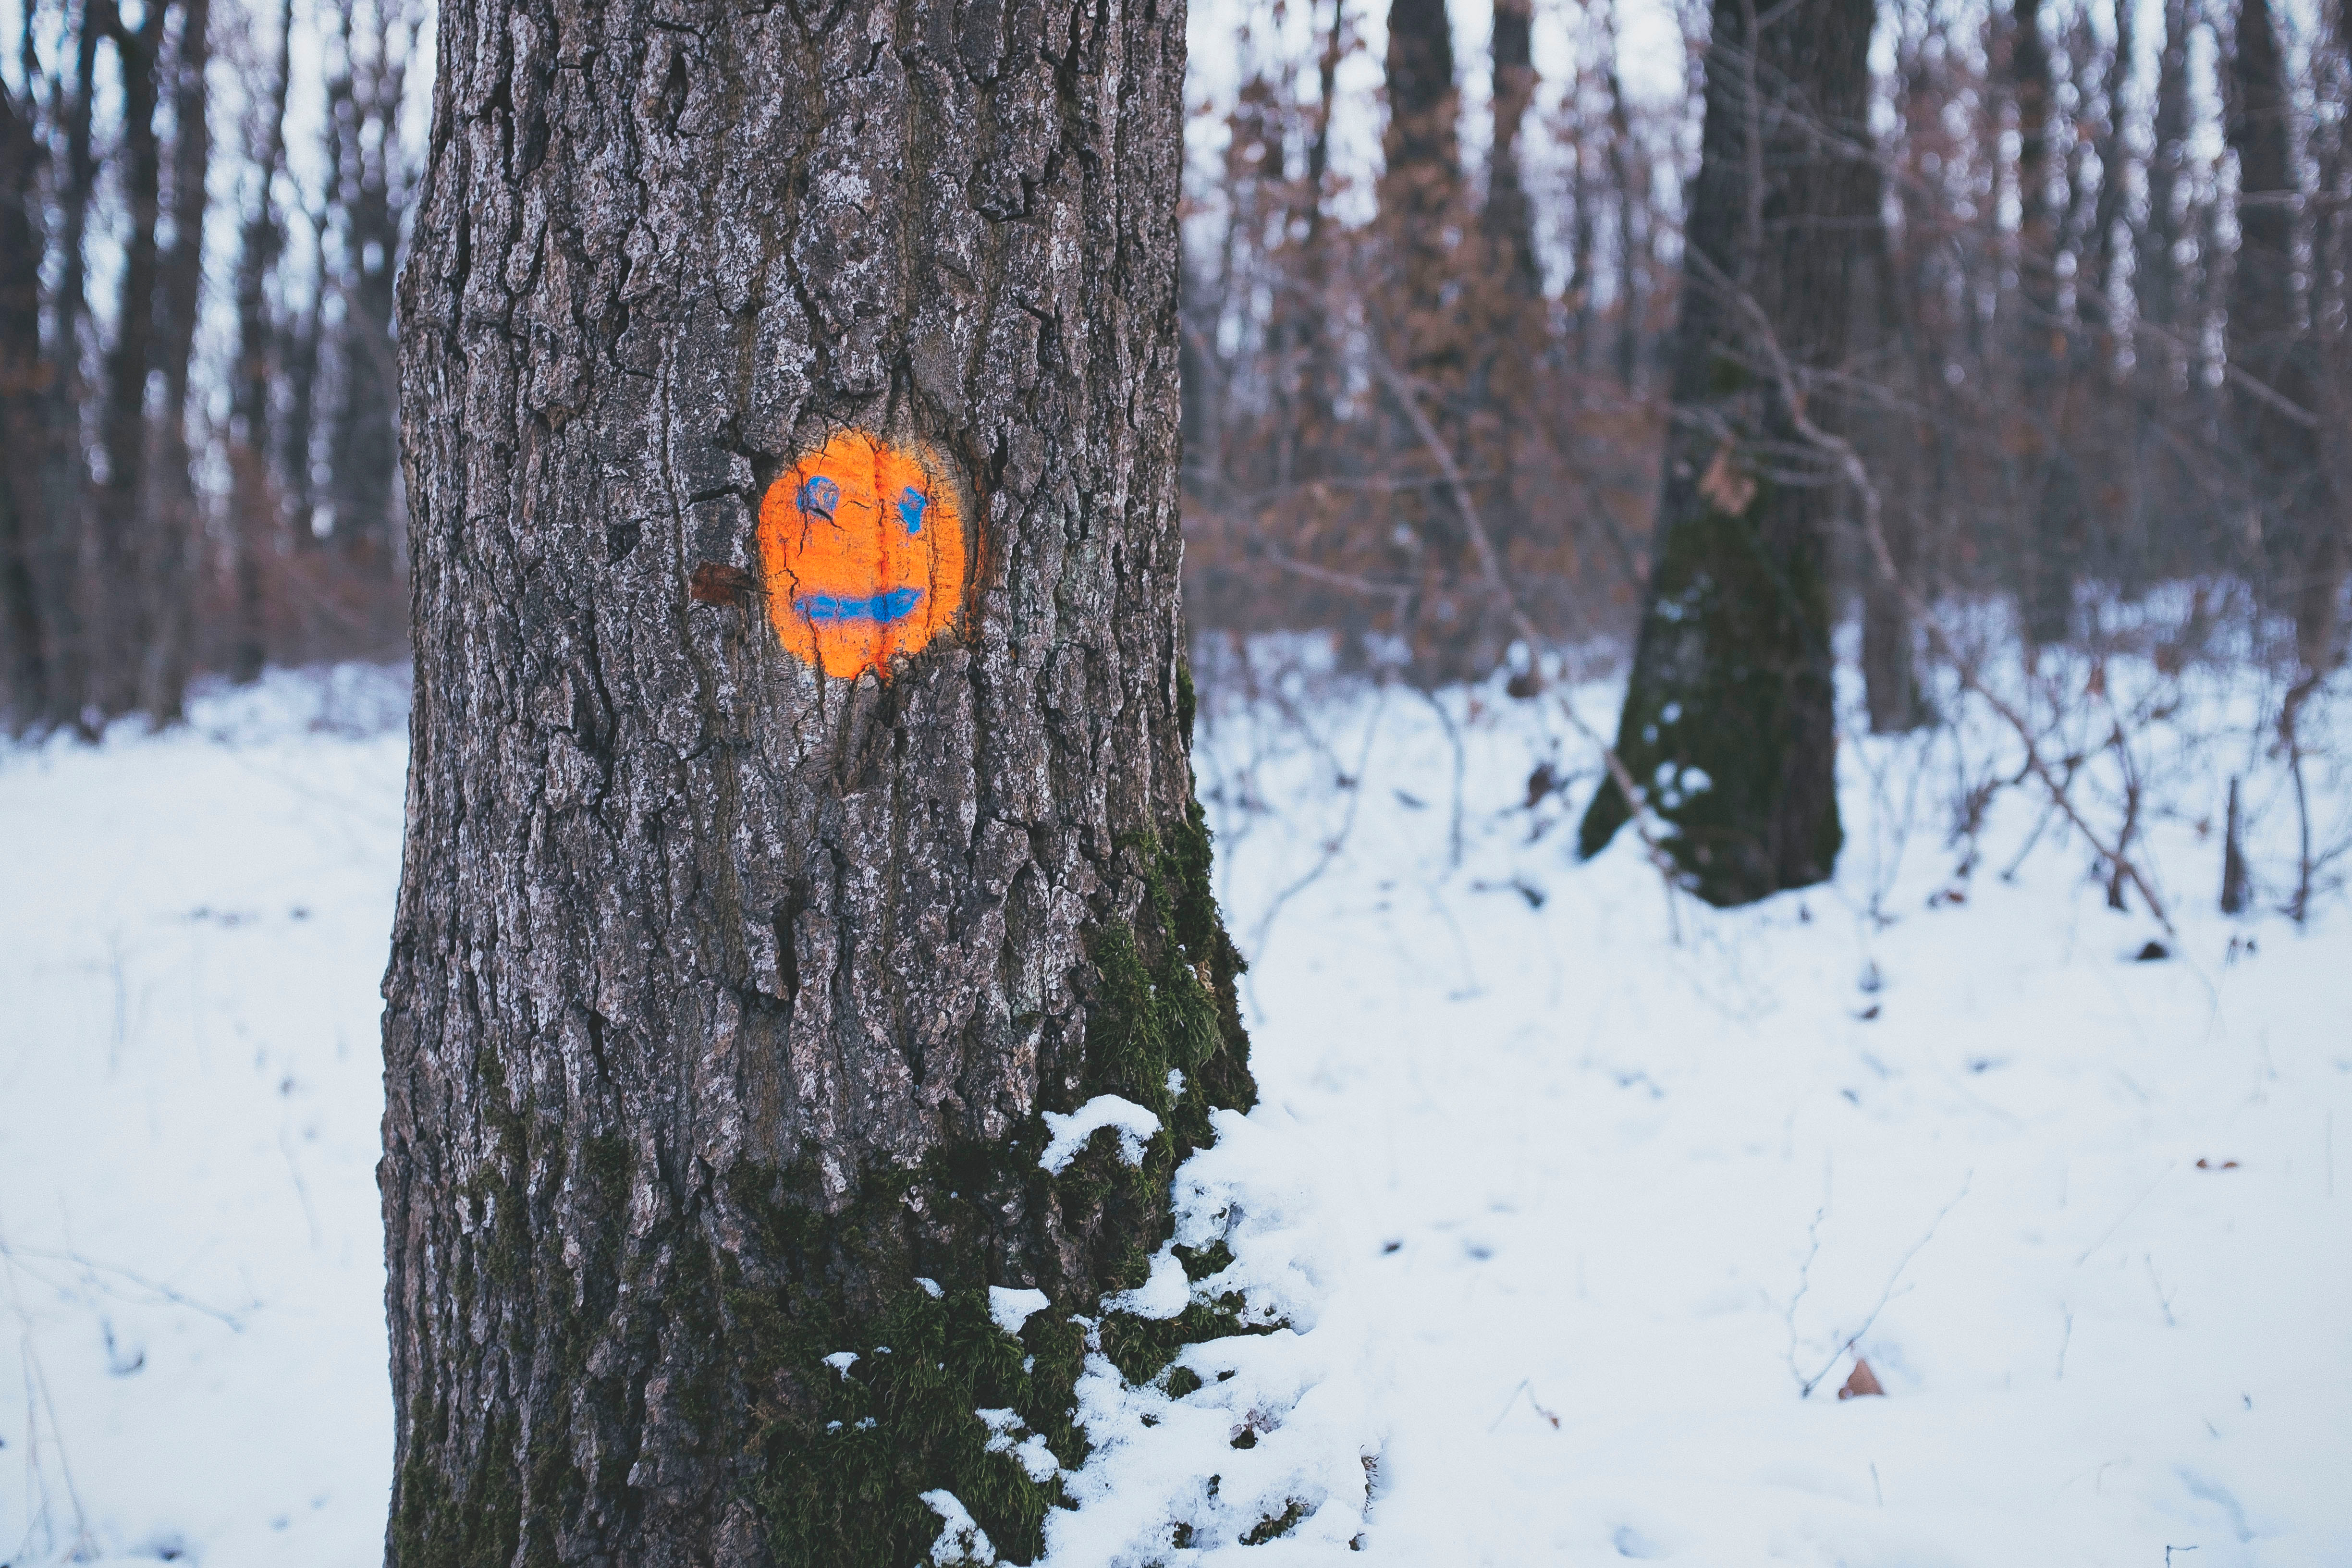
tree, forest, snow, winter, weather, season, face, freezing, emoticon, woody plant